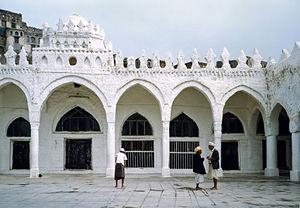
Mosquée de Jibla, Yémen
L'islam est présent au Yémen depuis l'année 630 environ. À l'époque où Mahomet unifia la péninsule Arabique autour de l'islam, il fut introduit dans la région par Ali ibn Abi Talib, qui deviendra ensuite le quatrième calife de l'islam. Les Yéménites sont quasiment tous musulmans, mais il existe une petite communauté juive résiduelle, présente au Yémen dès les débuts de l'islam.
Le Yémen, en forme longue la république du Yémen, est un pays arabe situé à la pointe sud-ouest de la péninsule d'Arabie. Il possède une frontière terrestre avec l’Arabie saoudite au nord et avec Oman au nord-est, et une frontière maritime avec Djibouti et l'Érythrée à l'Ouest et la Somalie au Sud. Il présente une importante façade maritime sur le golfe d'Aden, une moindre sur la mer Rouge, et contrôle avec Djibouti le détroit de Bab-el-Mandeb qui mène vers le canal de Suez. Sa capitale, Sanaa, se situe dans l'ouest du pays, et son principal port est Aden.